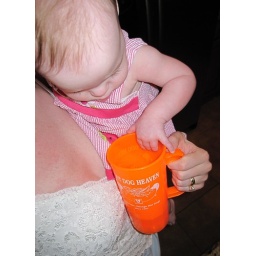
Katie sticking her hand in my cup of water to make sure it is okay for me to drink.